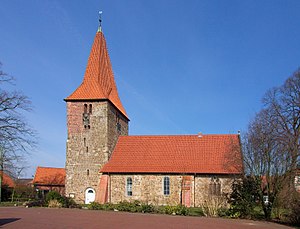
Balge
Kirke i Balge
Balge er en kommune med godt 1.800 indbyggere, beliggende mod vest i centrale del af Landkreis Nienburg/Weser, i den tyske delstat Niedersachsen. Den er en del af Samtgemeinde Marklohe.